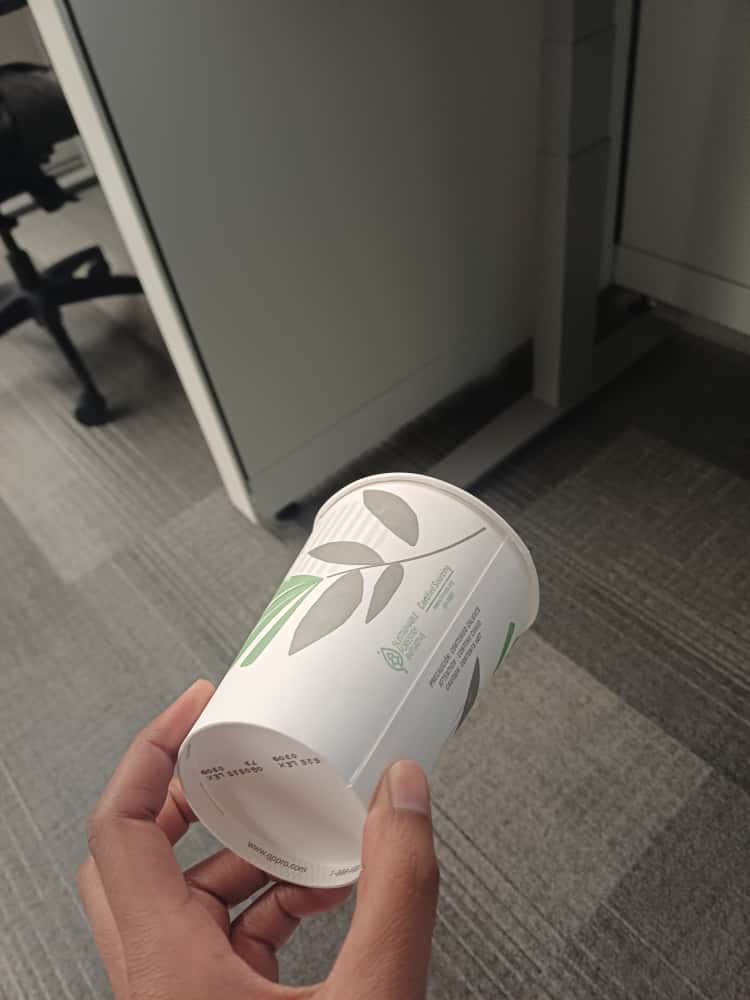
Label: cups